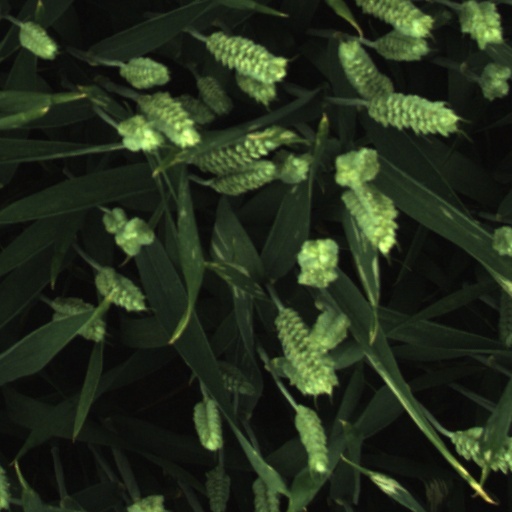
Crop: wheat